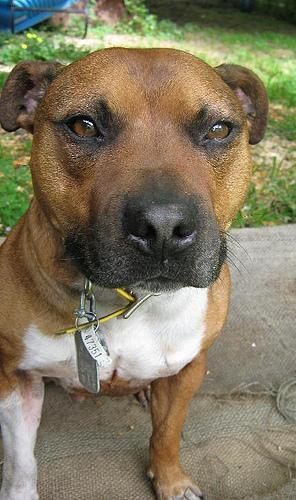
staffordshire bull terrier